Kishor Phadke

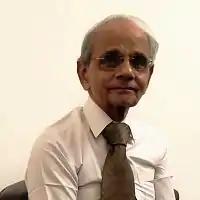

Kishor Moreshwar Phadke (20 February 1936 – 31 January 2022), also known as K. M. Phadke, was an Indian psychologist, and practitioner and trainer in Rational Emotive Behavior Therapy (REBT). He held M.A. degree in psychology from Pune University. He is first Indian psychologist who enjoys the unique distinction of being a fellow and supervisor of the Albert Ellis Institute in New York City. He is best known as a pioneer of REBT in India. Due to his distinguished contributions to REBT, Indian psychologists consigned a unique title to his therapy – Ellis-Phadke therapy. He has authored nine Marathi books, several popular articles and papers and co-authored five English books.